Qiupalong

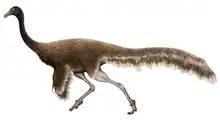
Life restoration of "Qiupalong"

In 2017, another team of researchers including Philip J. Currie, described some postcranial ornithomimid remains from the Belly River Group in Alberta, Canada. These included the specimens UALVP 53595 and UALVP 52861 from the Dinosaur Park Formation and CMN 8902. The latter specimen was discovered in 1921 before the delineation between the Dinosaur Park and Oldman formations was erected, and the precise locality from which it was collected is not certain. Therefore, the specimen's precise age is also uncertain.